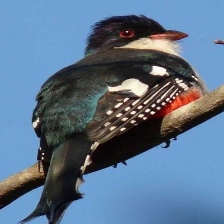
Species: CUBAN TROGON
Scientific name: PRIOTELUS TEMNURUS